Question: Please indicate a possible affordance area of the knife that can be used for cutting
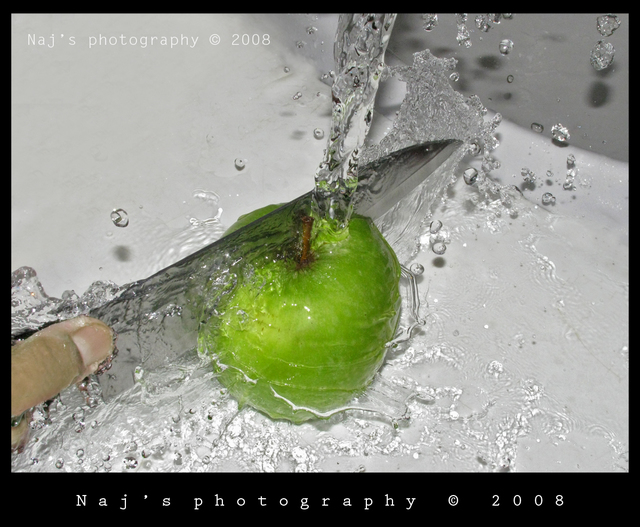
Answer: [32.5, 141, 469.5, 386]